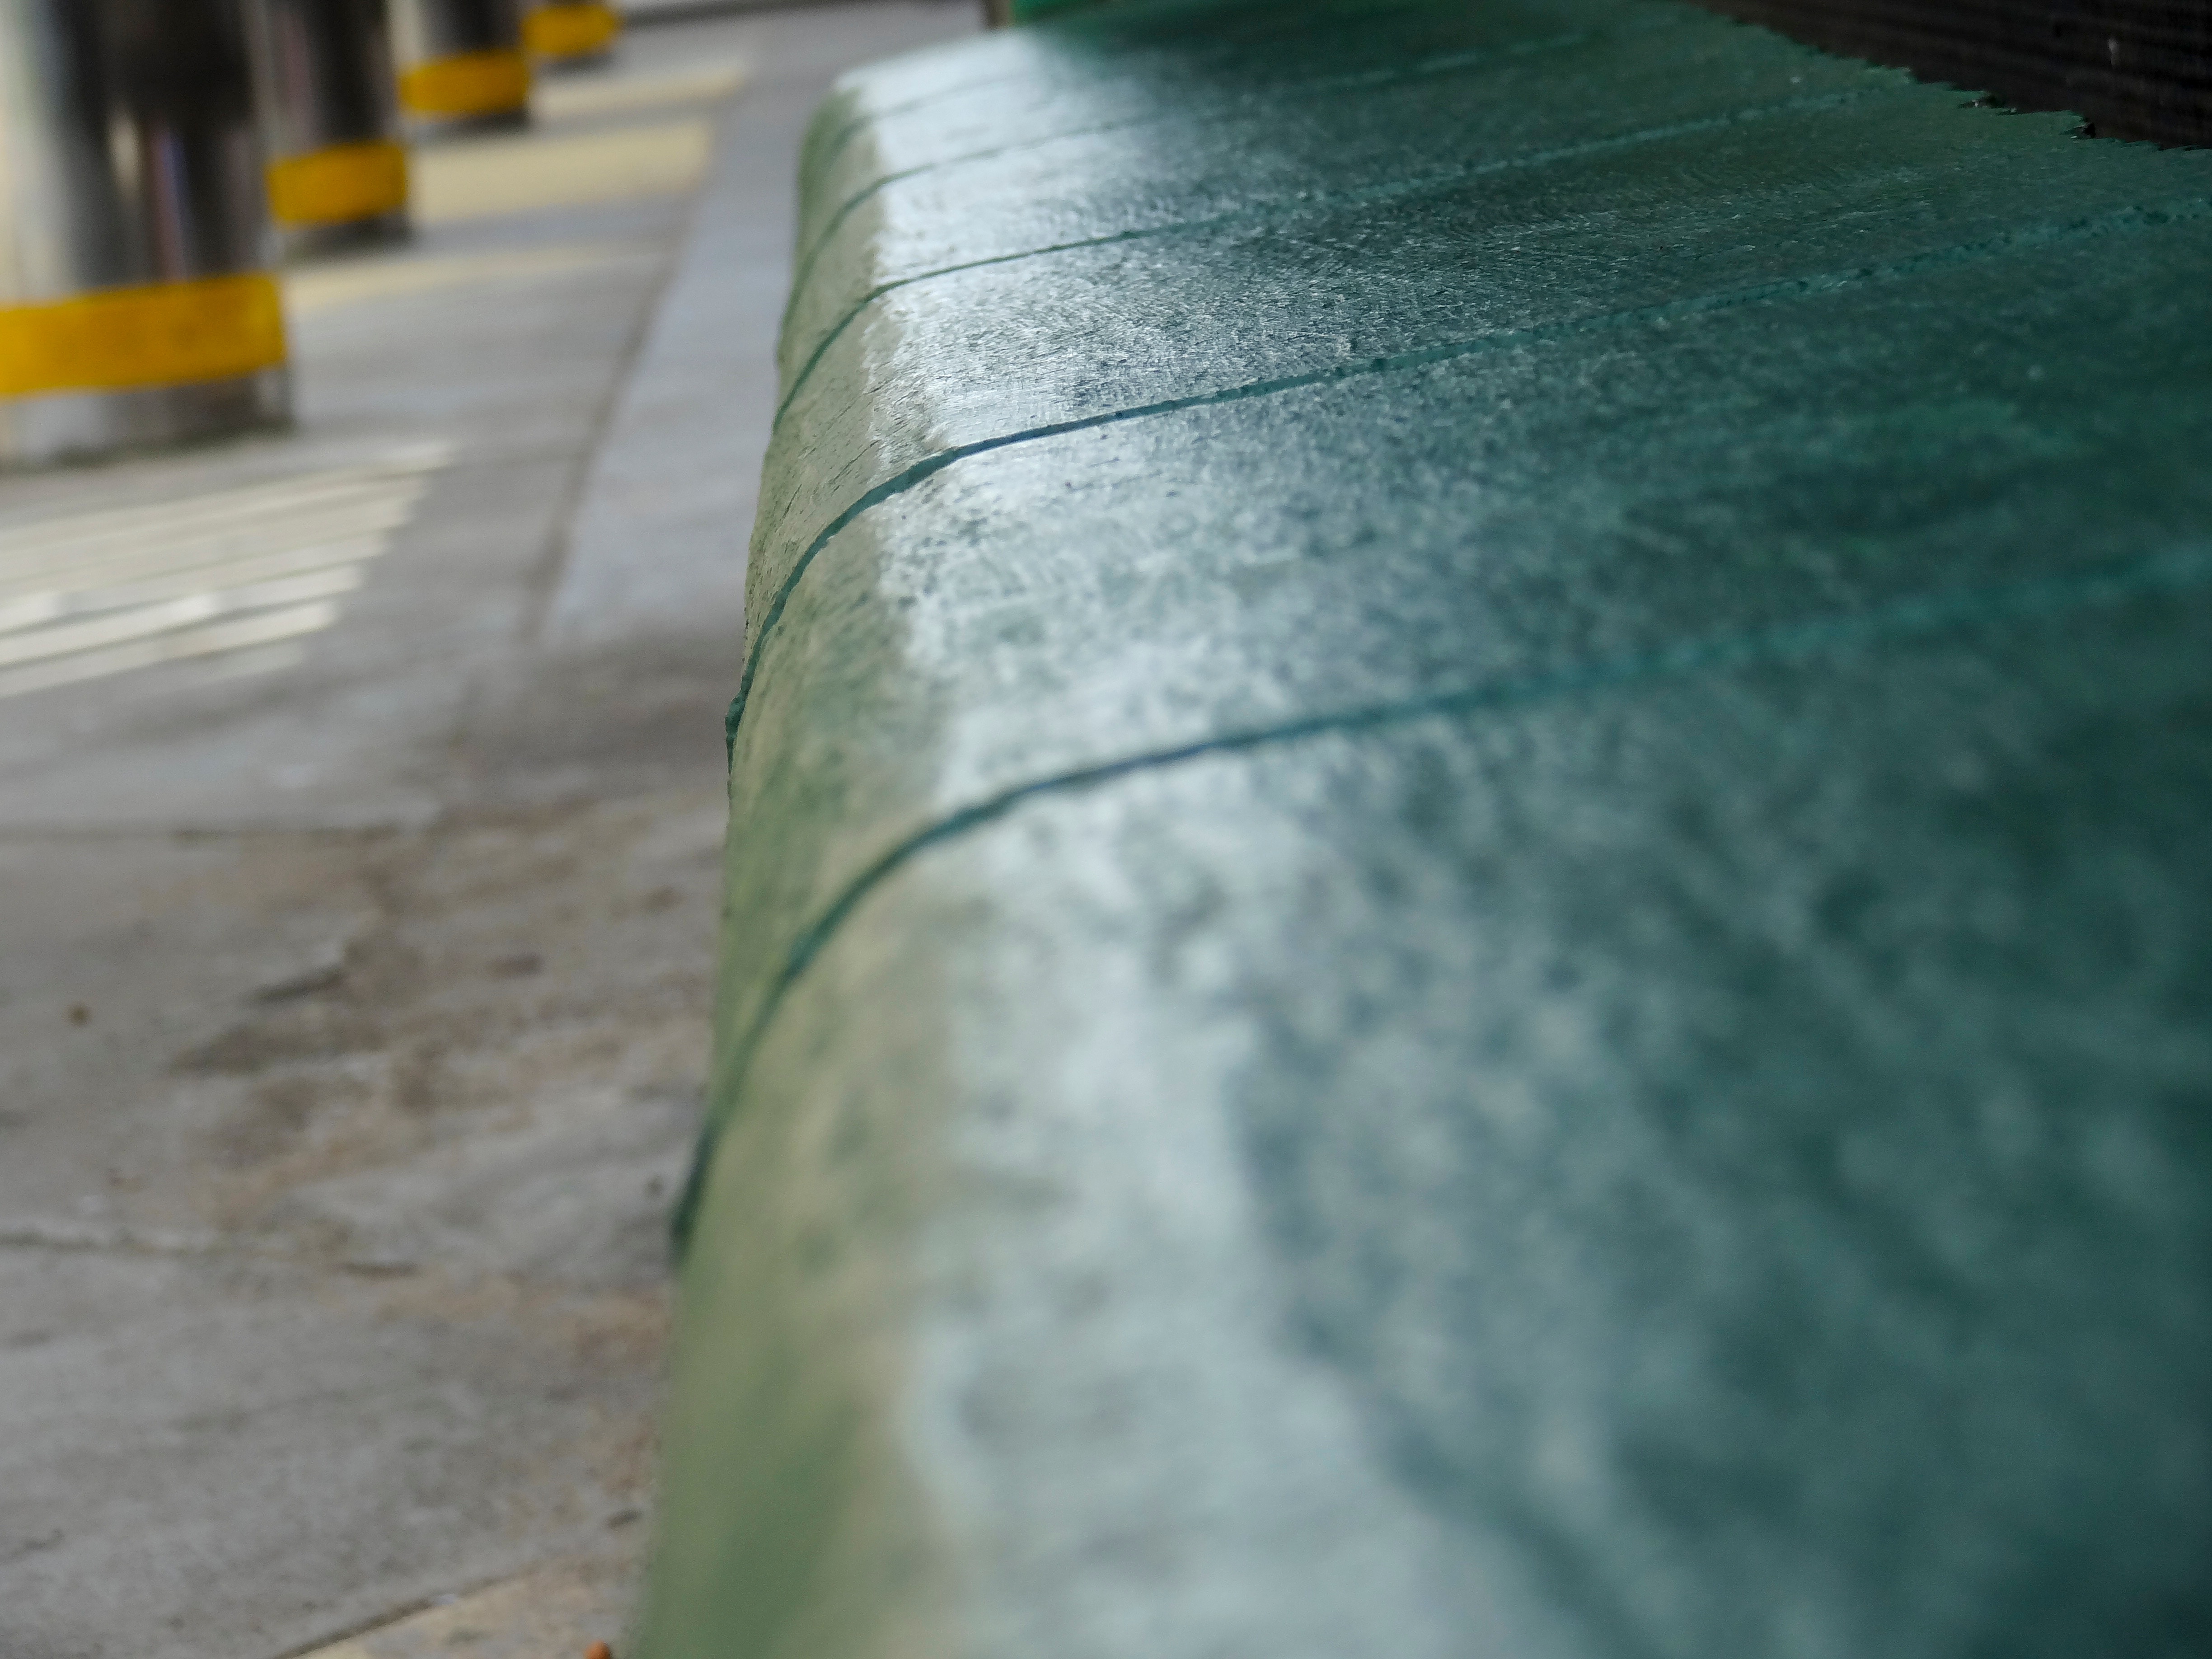
wood, leaf, floor, green, color, flooring